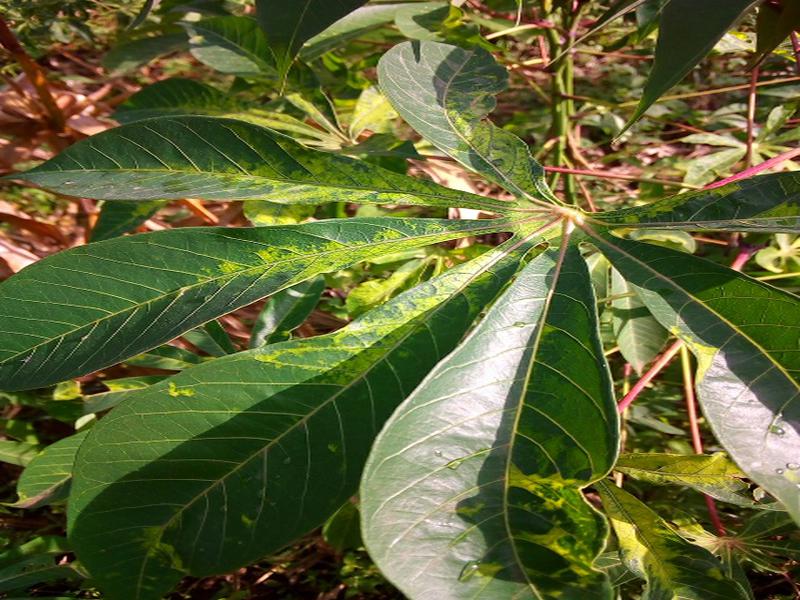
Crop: cassava
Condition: mosaic_disease